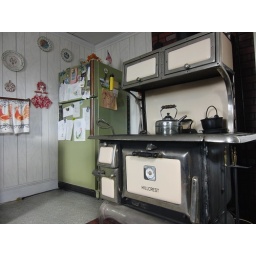
Old stove in the kitchen